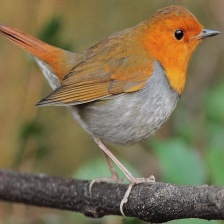
Species: JAPANESE ROBIN
Scientific name: ERITHACUS AKAHIGE
ImageNet parent category: robin